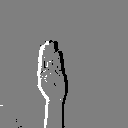
ASL letter: b